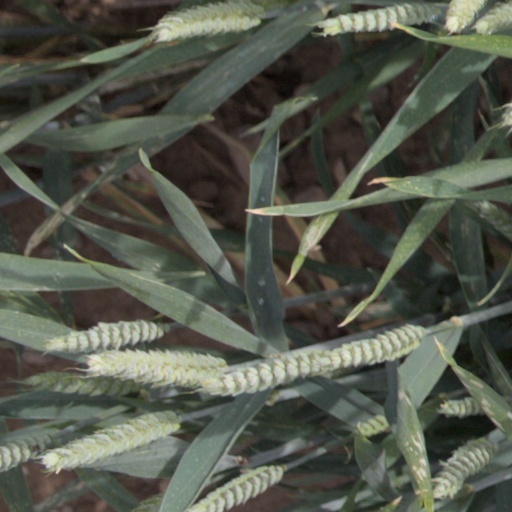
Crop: wheat